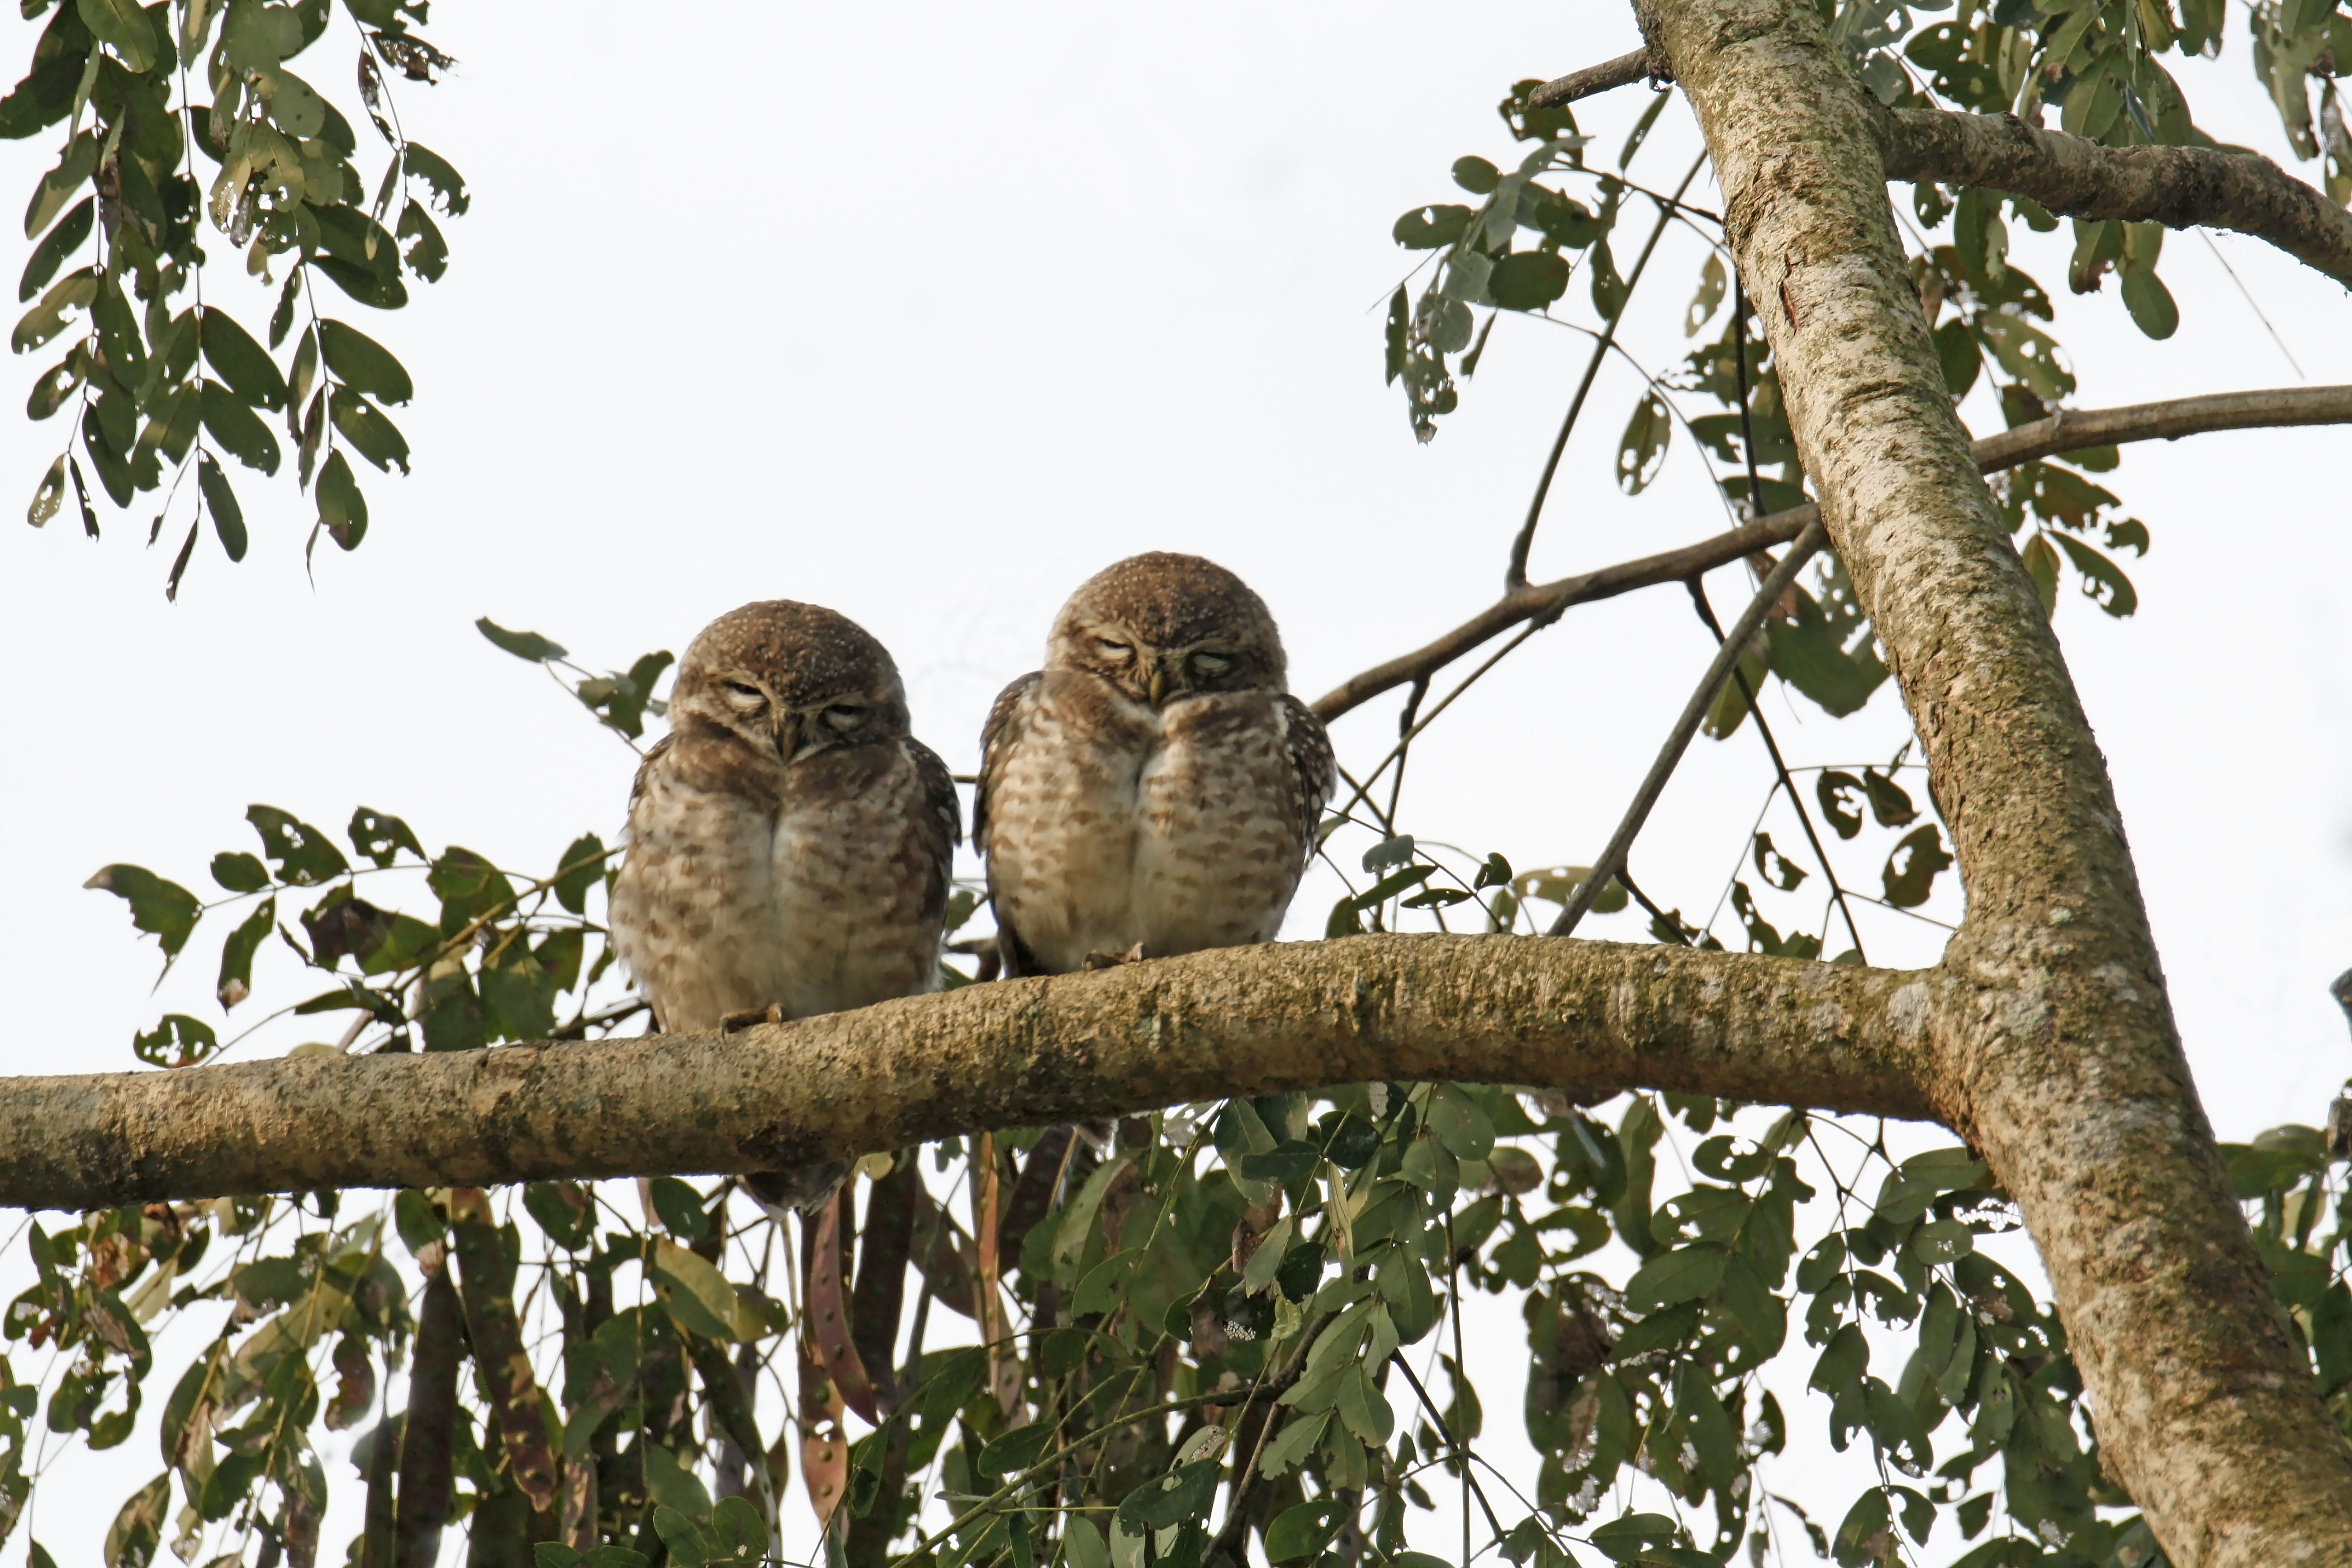
bird, spots, color, head, breast, sky, owl, beak, twig, tree, screech owl, falconiformes, feather, bird of prey, accipitriformes, terrestrial animal, great grey owl, accipitridae, perching bird, wildlife, hawk, plant, Western Screech owl, songbird, kite, Eastern Screech owl, finch, red shouldered hawk, cooper's hawk, wood, wing